Transport in London

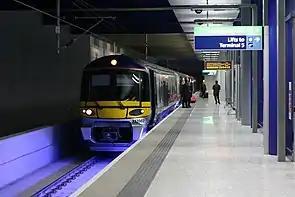
Heathrow Express train prepares to depart from platform 3 at Heathrow Terminal 5 station with a service to London.

The London bus network is extensive, with over 6,800 scheduled services every weekday carrying about six million passengers on over 700 different routes making it one of the most extensive bus systems in the world and by far the largest in Europe. Catering mainly for local journeys, it carries more passengers than the Underground. In addition to this extensive daytime system, a 100-route night bus service is also operated, providing a 24-hour service.